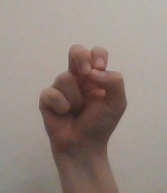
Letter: gaaf